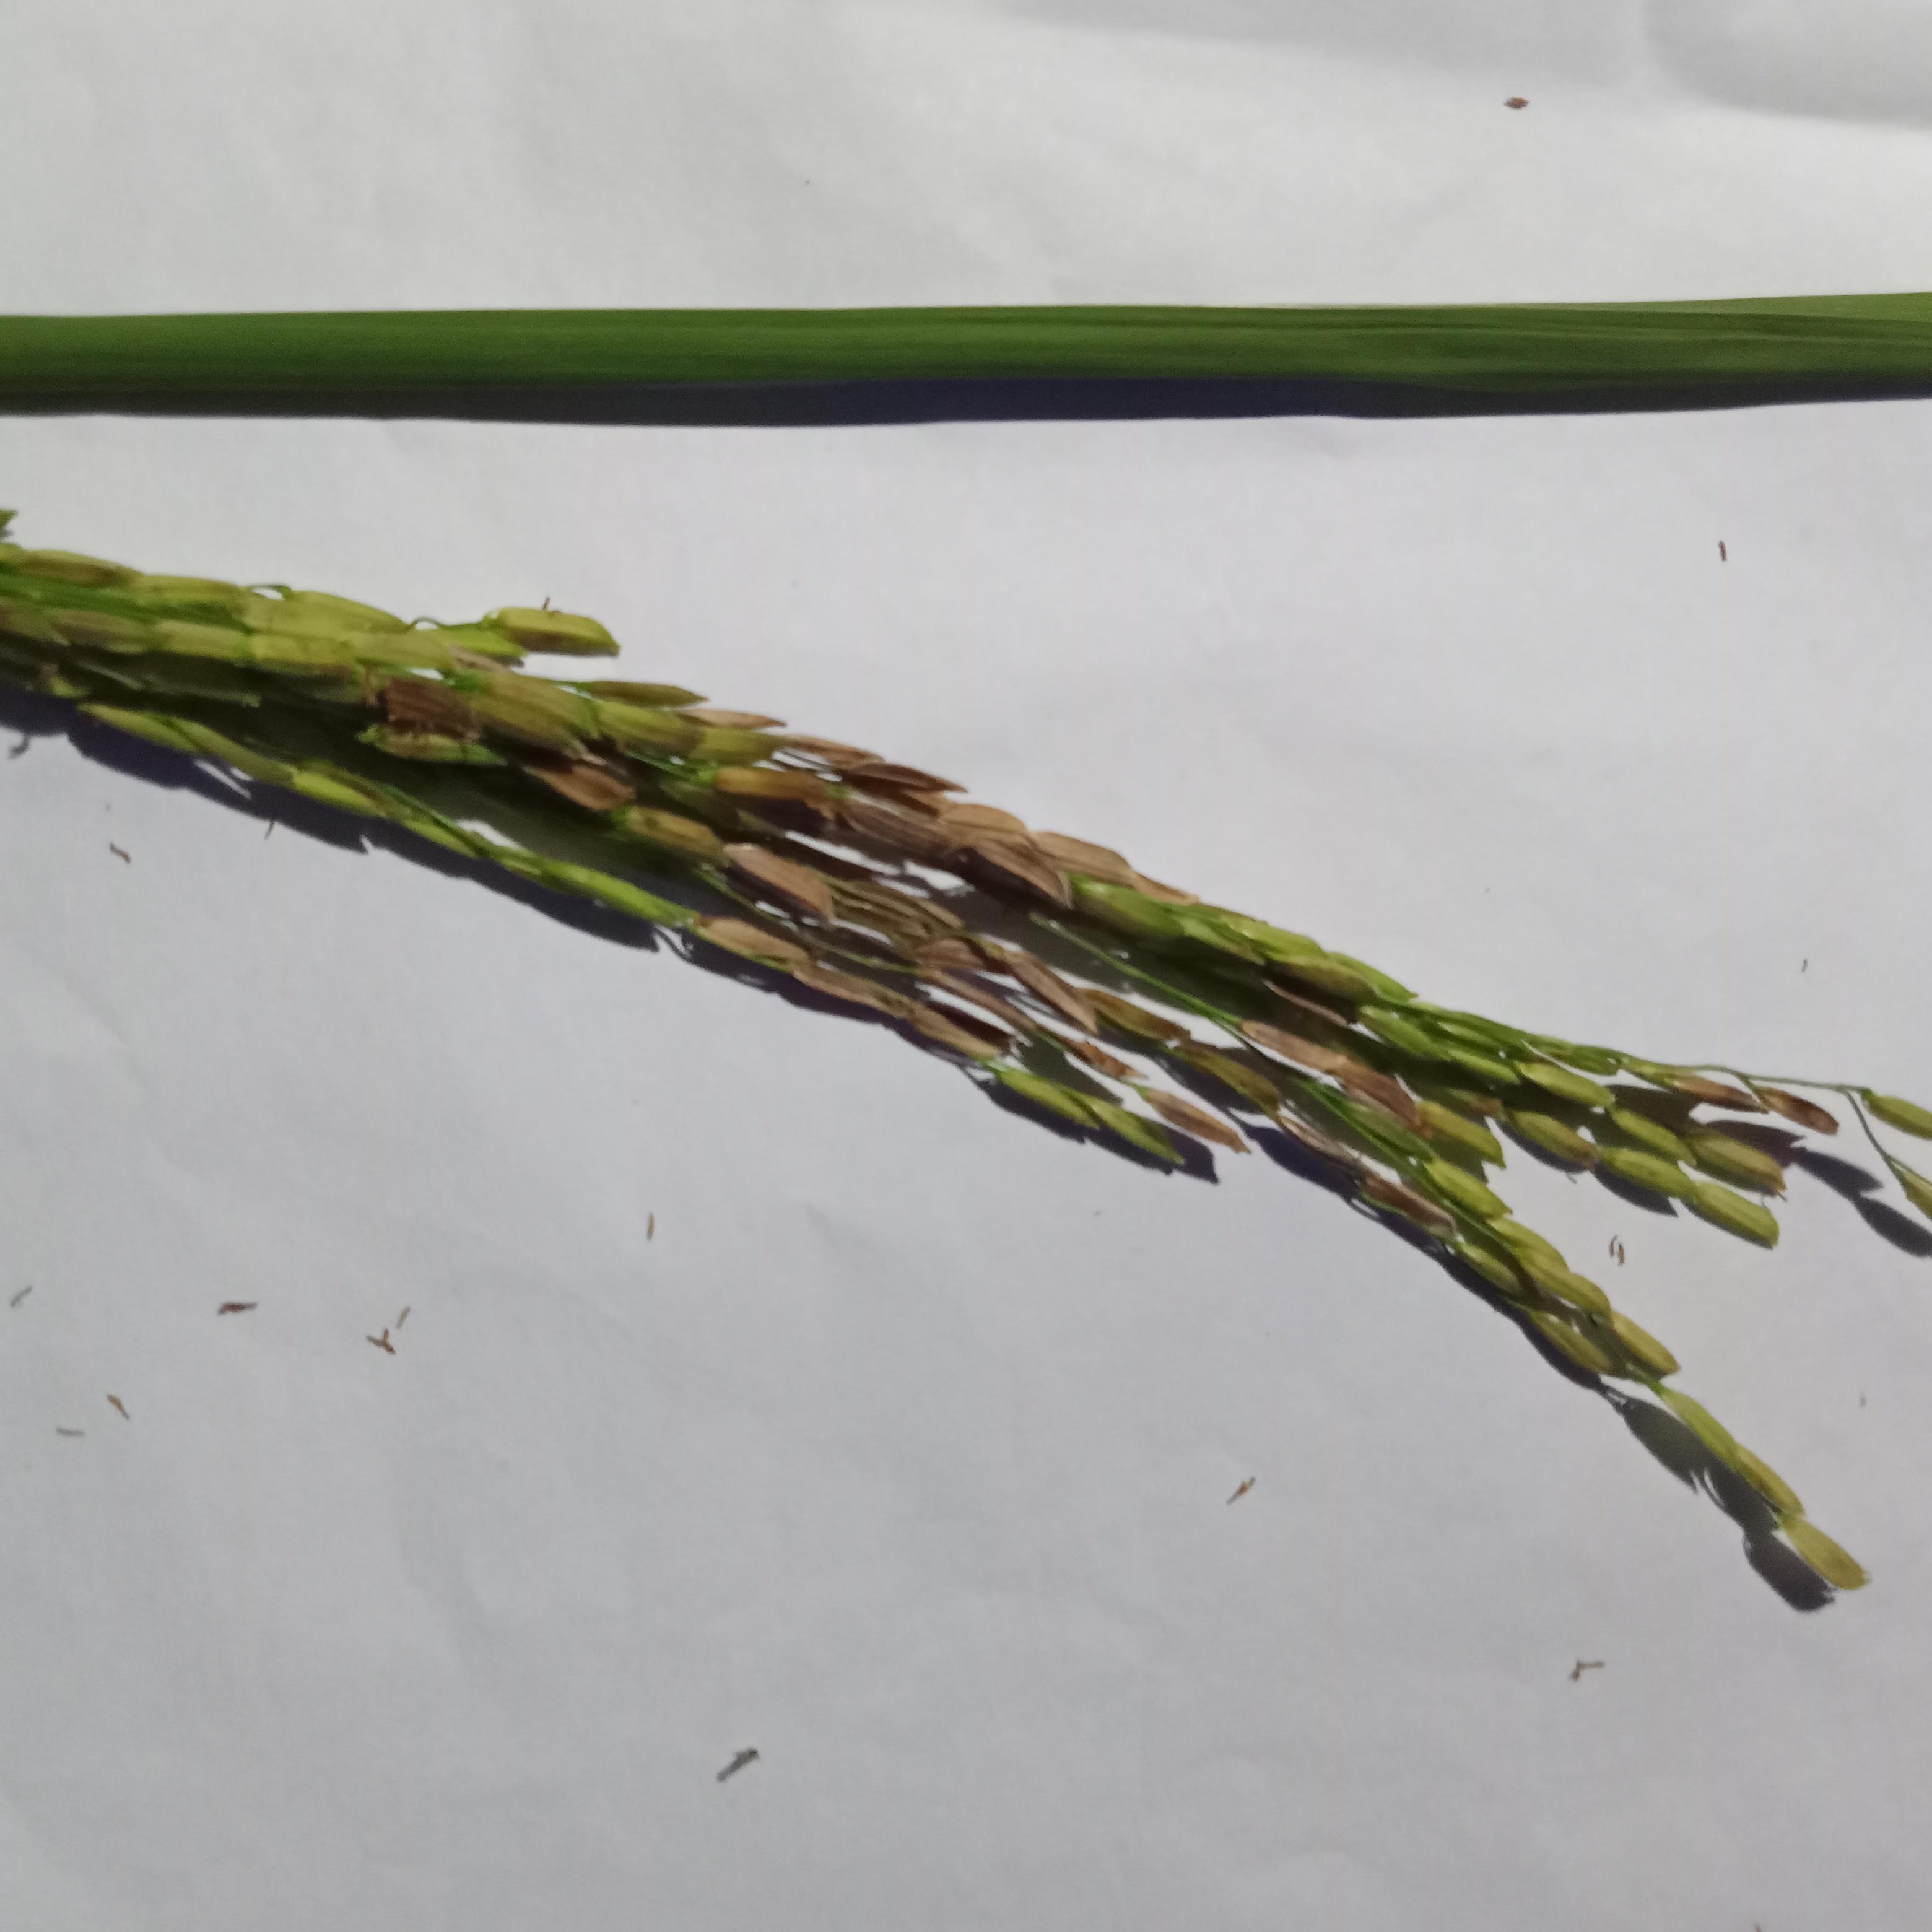
Label: Rice___Neck_Blast